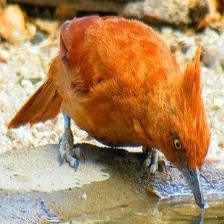
Species: CAATINGA CACHOLOTE
Scientific name: PSEUDOSEISURA CRISTAT